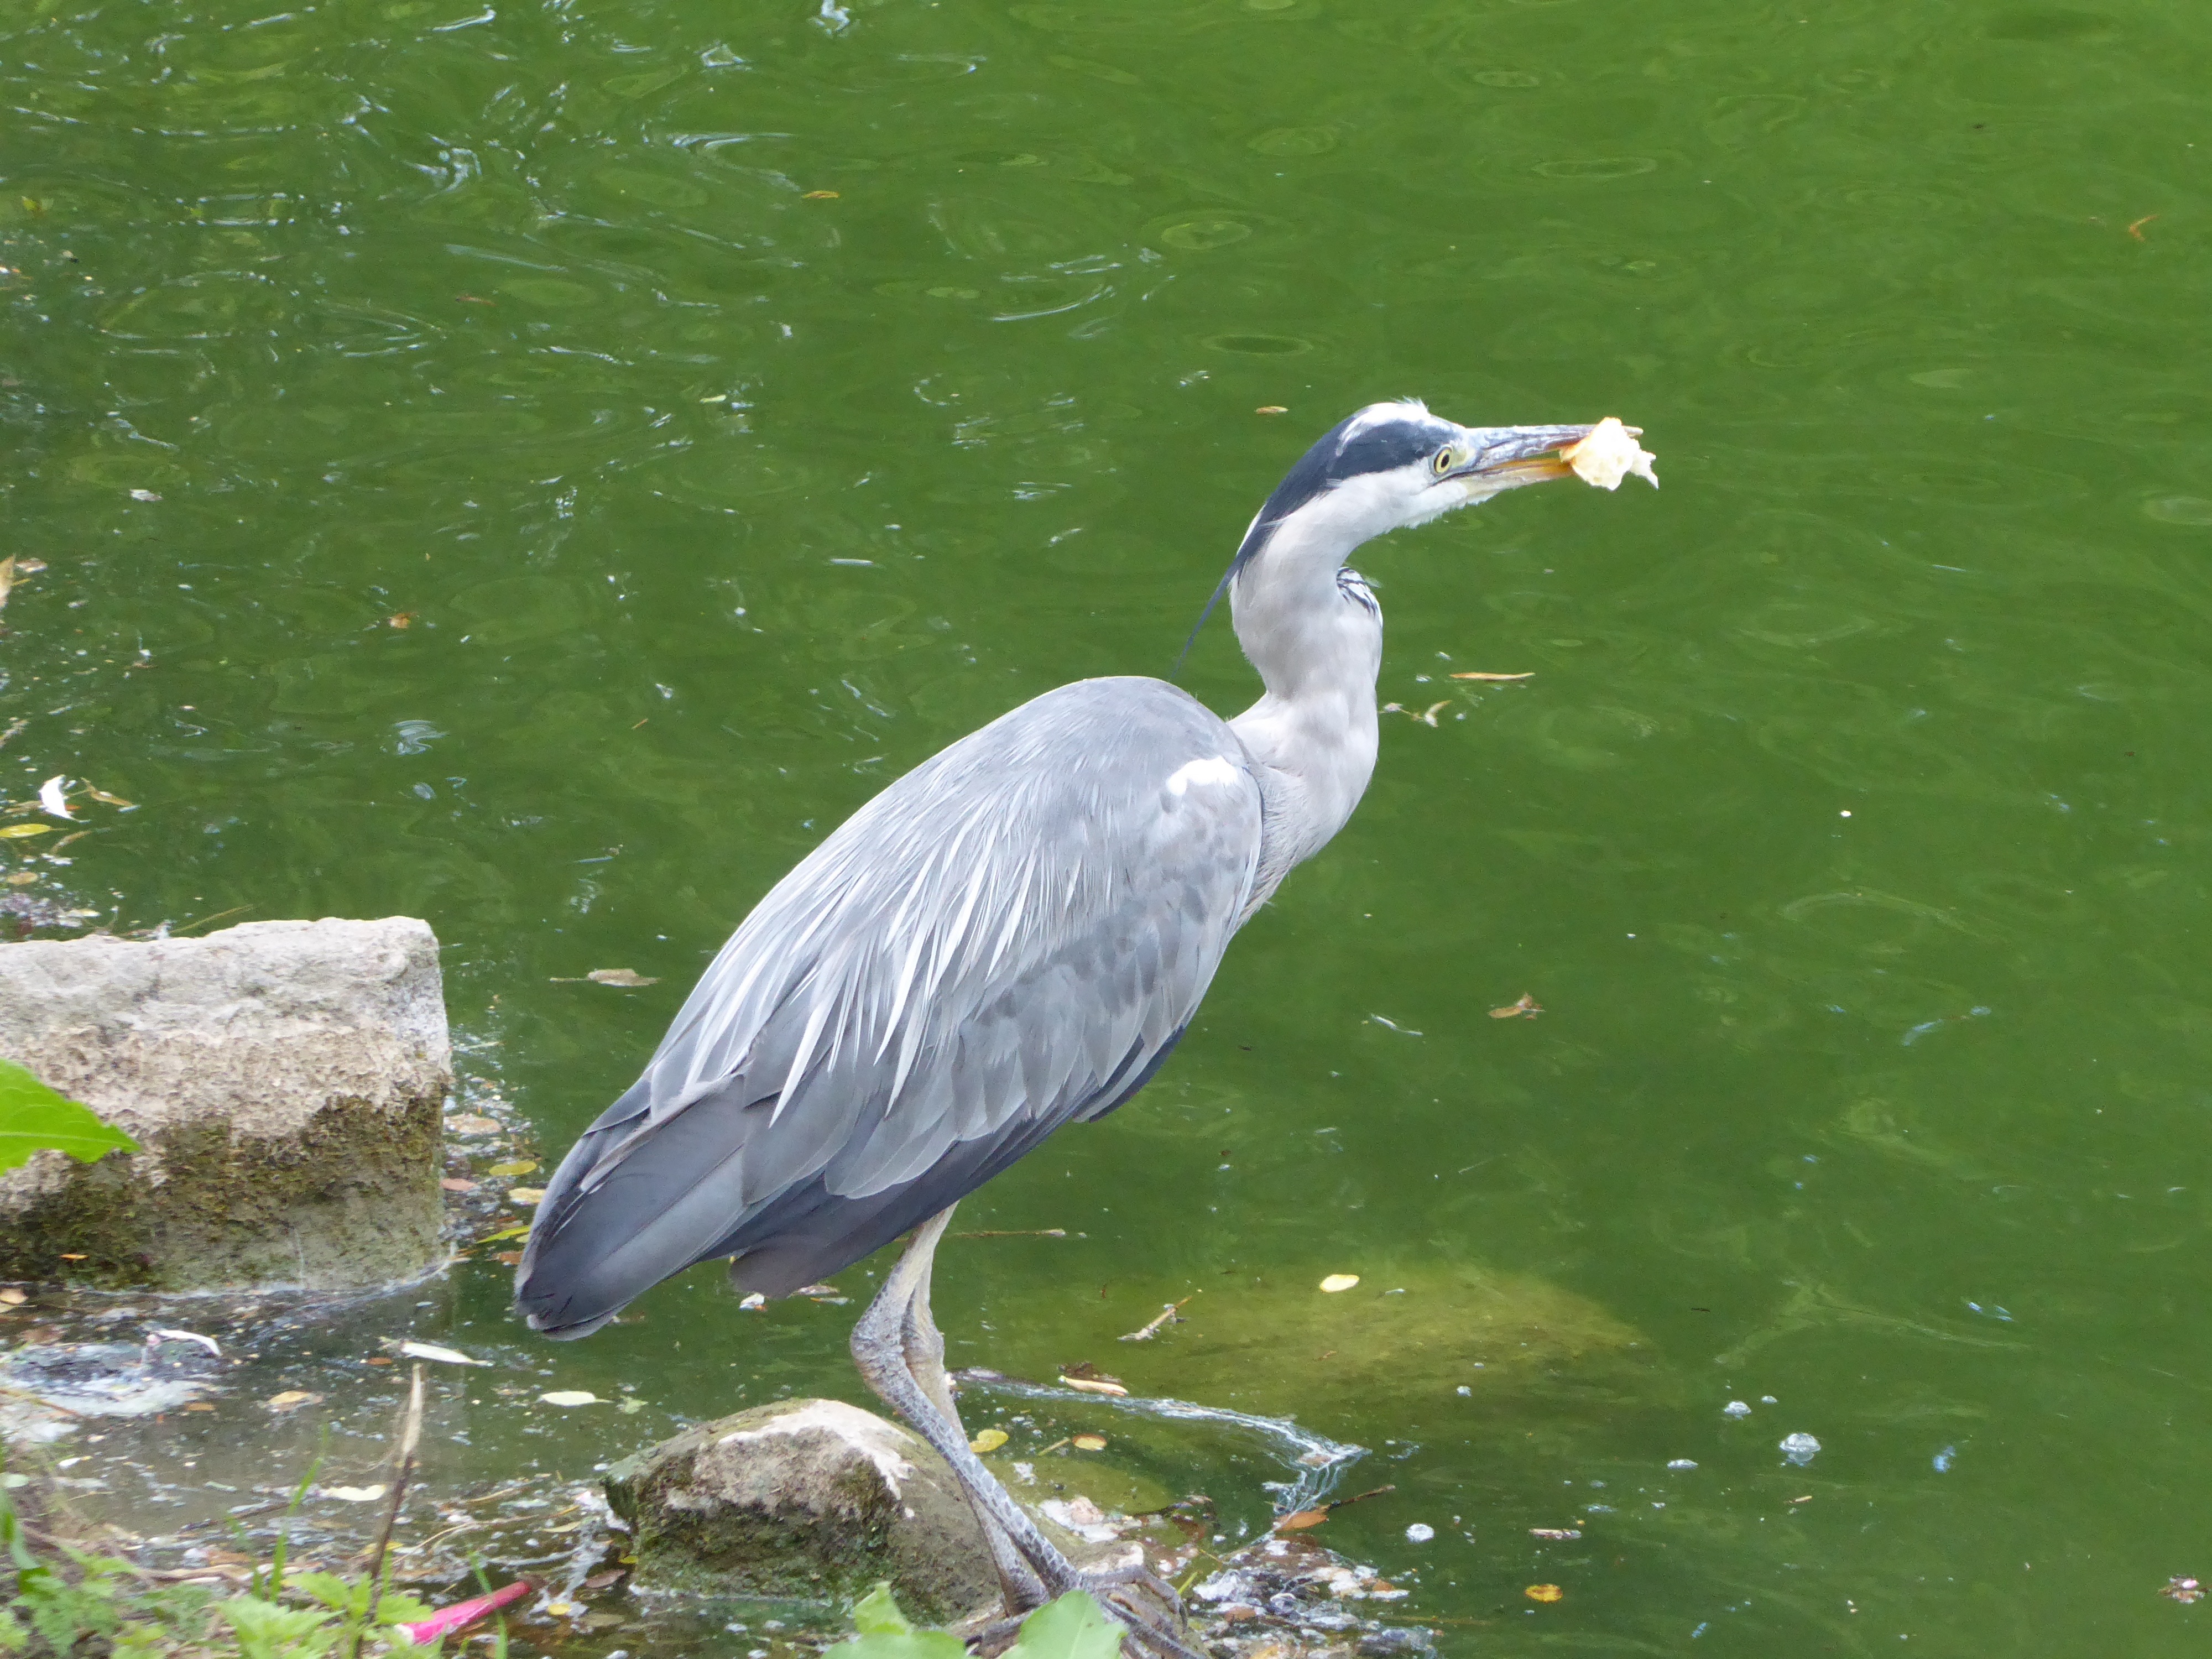
water, nature, bird, wing, animal, wildlife, wild, beak, fauna, ornithology, grey, vertebrate, heron, grey heron, pelecaniformes